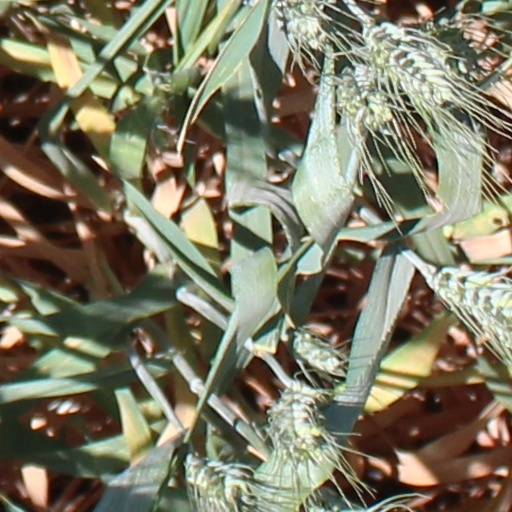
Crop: wheat